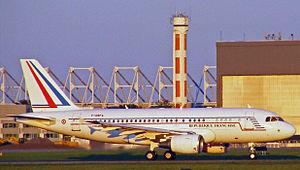
La délégation officielle française quitte Montréal après la participation au 400è anniversaire de la fondation de Québec. Appareil de l'Escadron de Transport, d'Entraînement et de Calibrage (ETEC).
Cotam Unité, noté COTAM 0001, est l'indicatif d'appel de tout aéronef de l'Armée de l'air française à bord duquel se trouve le président de la République française. COTAM est l'acronyme qui désigne le Commandement du transport aérien militaire.